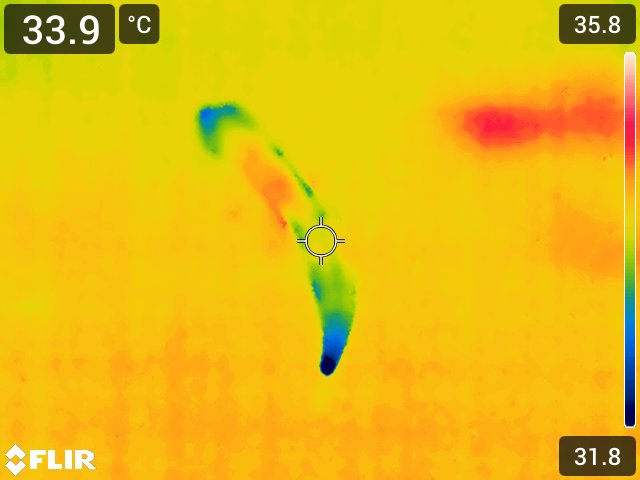
Maturity: over_matured